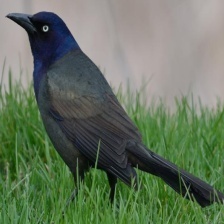
Species: COMMON GRACKLE
Scientific name: QUISCALUS QUISCULA